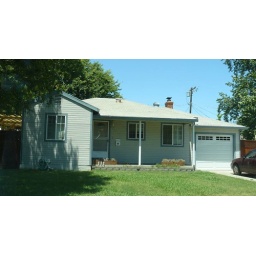
This is the house on C street Rich and I used to live in before moving to F Street.